Hurricane Betsy

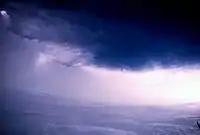
An excellent view from a Hurricane Hunter aircraft in the eye of Hurricane Betsy on September 3, 1965. In the foreground there are low clouds which occupy the eye, in the background the eyewall looms, several miles high.

On September 7, the United States Weather Bureau predicted that Betsy would make landfall in Matanzas Province in Cuba. The National Observatory of Cuba expressed concern for the island's northern coast from the provinces of Havana to Camagüey, and in particular the provinces of Matanzas and Las Villas. Cuban radio alerted residents along the country's northern coast, potentially threatened by the hurricane, to take the necessary precautions in the event of an emergency. Radio services in Havana alerted residents along the shores of Pinar del Río Province of potentially dangerous storm surge, and urged immediate precautionary measures.